SS Charles Henderson

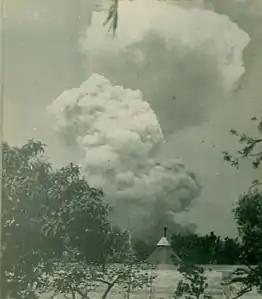
9 April 1945 – Photo by WOJG Hubert Platt Henderson who was stationed at Bari as the Director of the 773rd Band

Thirty-nine crew and 13 Armed Guard were killed in the explosion. The only survivor was the chief engineer, who was ashore at the time of the blast. The wreck remained in Bari until 1948, when it was sold for scrap.